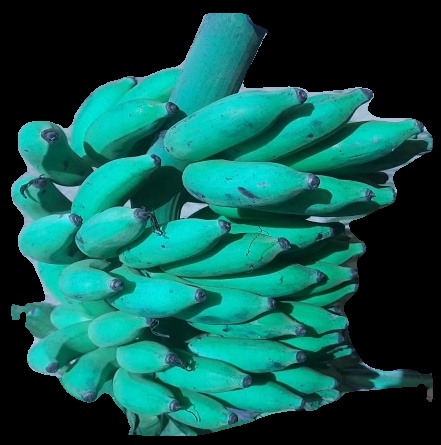
Variety: elakki-bale
Grade: grade3